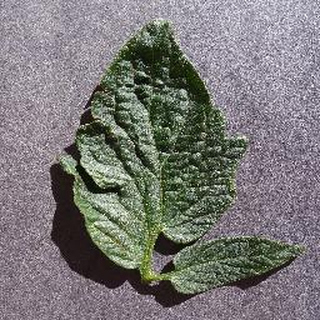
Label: healthy_tomato